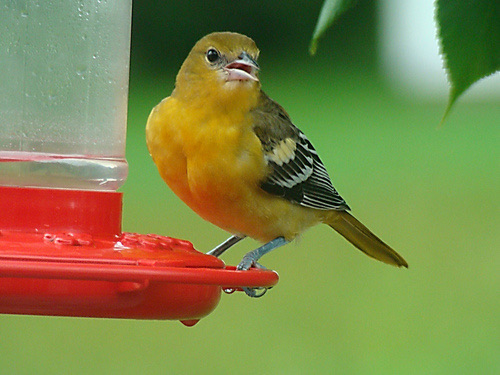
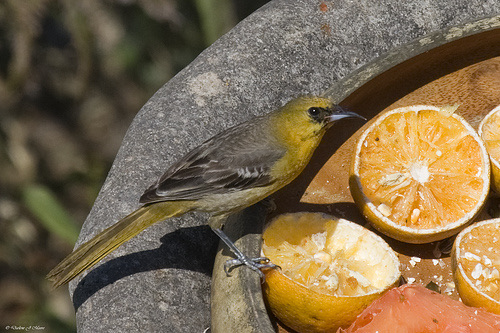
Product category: misc
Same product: yes